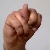
The image shows a hand gesture representing the letter 'N' in Indian Sign Language.